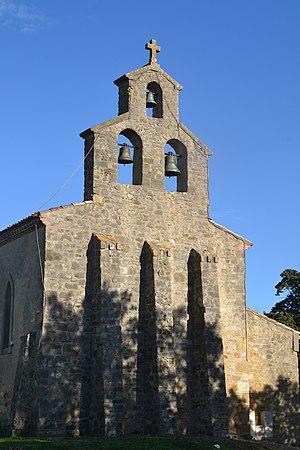
L'église Sainte-Marie de Malegoude (Ariège, France).
Malegoude est une commune française, située dans le département de l'Ariège en région Occitanie.